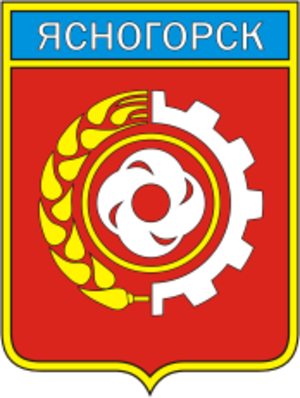
Iasnogorsk est une ville de l'oblast de Toula, en Russie, et le centre administratif du raïon Iasnogorski. Sa population s'élevait à 16 373 habitants en 2013.